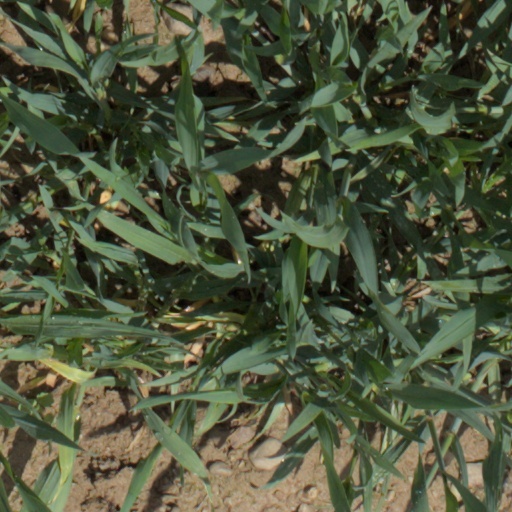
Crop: wheat